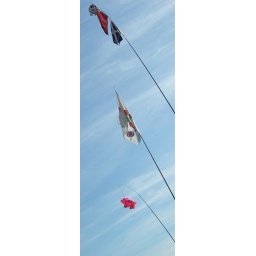
The pink pig also flashed in the dark